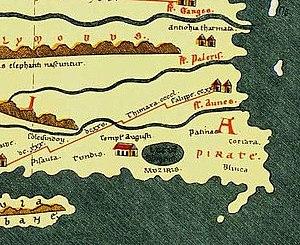
Muziris est une ville antique dont l'emplacement est incertain et qu'on a longtemps cru correspondre à la ville actuelle de Cranganore en Inde.
Cette liste des ports antiques a pour objectif de recenser l'ensemble des ports de l'Antiquité présentant de notables vestiges, en renvoyant autant que possible aux articles détaillés existant sur Wikipedia. Ils sont classés par pays du pourtour méditerranéen et par origine culturelle. Certains de ces ports sont encore en activité ; d'autres sont envasés ou ensablés, parfois loin à l'intérieur des terres ou, au contraire, submergés.
Les échanges commerciaux entre Rome et l'Inde, initialement entrepris par voie terrestre à travers l'Anatolie et la Perse, restent très modestes jusqu'à l'utilisation de la route commerciale maritime méridionale, empruntant la mer Rouge et l'océan Indien, qui commence au premier siècle de notre ère, après la conquête romaine de l'Égypte sous le règne d'Auguste. Celle-ci permet d'étendre l'Empire jusqu'au Haut Nil, où les Romains entrent en contact avec le royaume guerrier et marchand d'Axoum, qui commerce avec l'Égypte et l'Inde depuis des siècles.